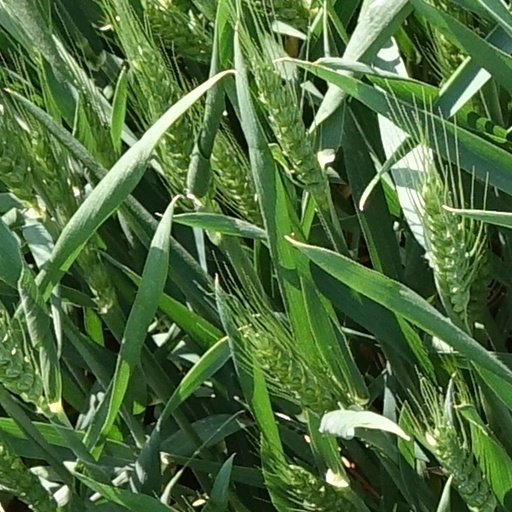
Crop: wheat